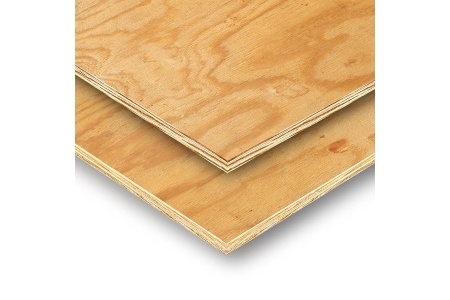
18mm x 2440mm x 1220mm Softwood Shuttering Plywood
Our 18mm Softwood Plywood is a versatile and robust choice for all your construction and renovation needs. Designed for general structural applications, this plywood is suitable for both interior and exterior use. With its lightweight design and durability, it provides an excellent foundation for a variety of projects, ensuring reliable performance every time. Key Information Suitable for both interior and exterior applications Ideal for general construction and renovation projects Designed for general structural use Weighs 26.79 kg for easy handling Technical Specification Length: 2440 mm Thickness: 18 mm Width: 1220 mm Weight: 26.79 kg Material: Softwood Plywood Interior or Exterior Use: Both Structural: General Structural Application: General Construction & Renovation Work Type: Plywood
Brand: Trade Superstore Online
Category: Hardware > Building Materials > Lumber & Sheet Stock > Plywood